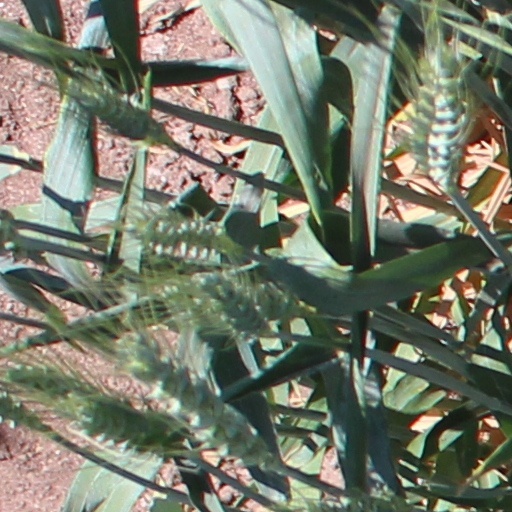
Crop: wheat